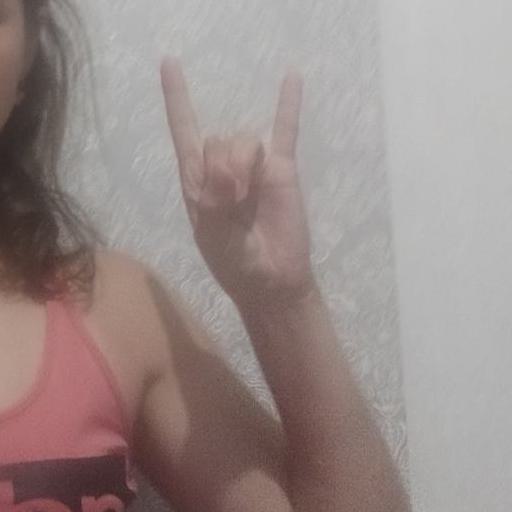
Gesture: rock